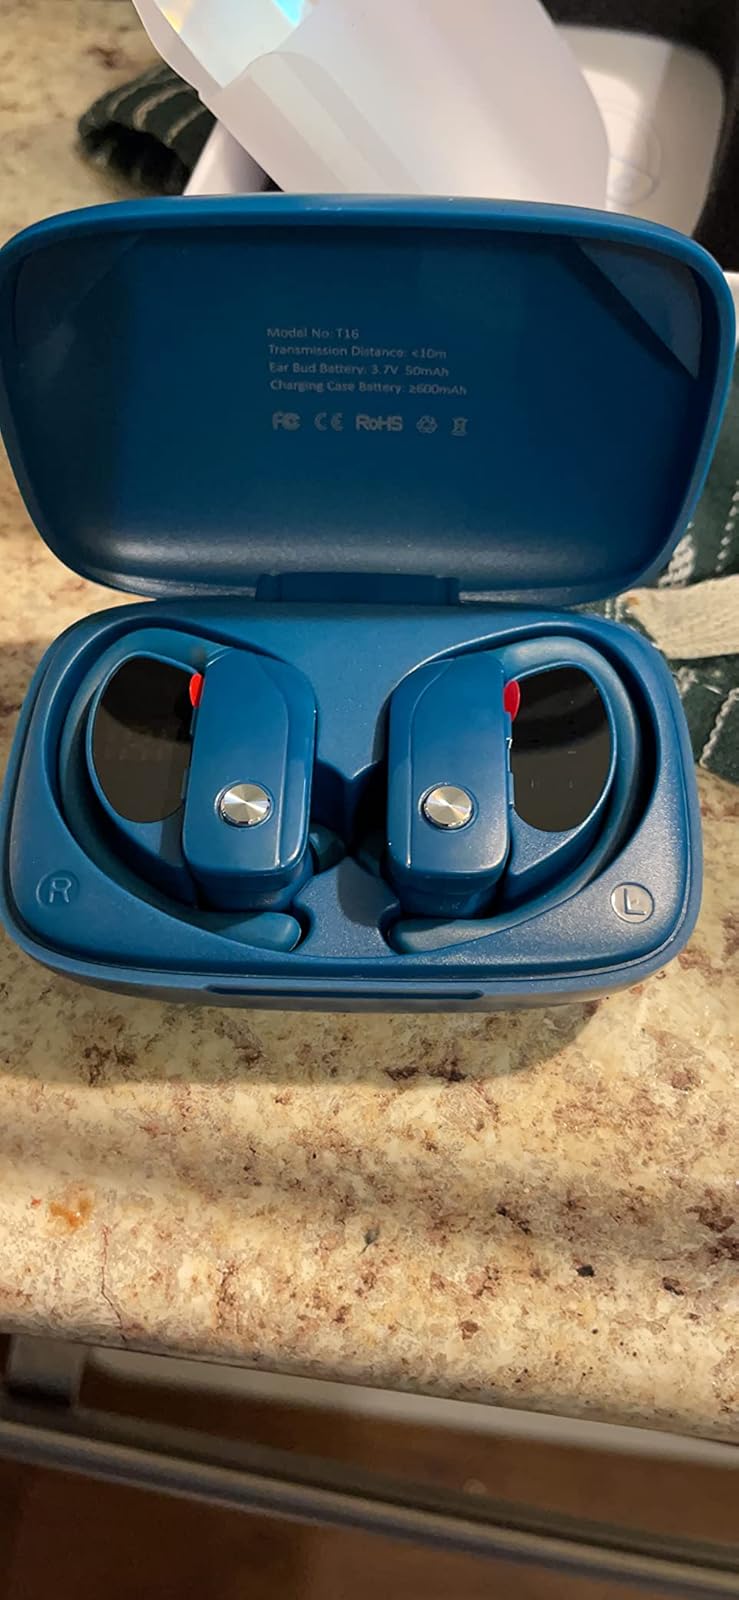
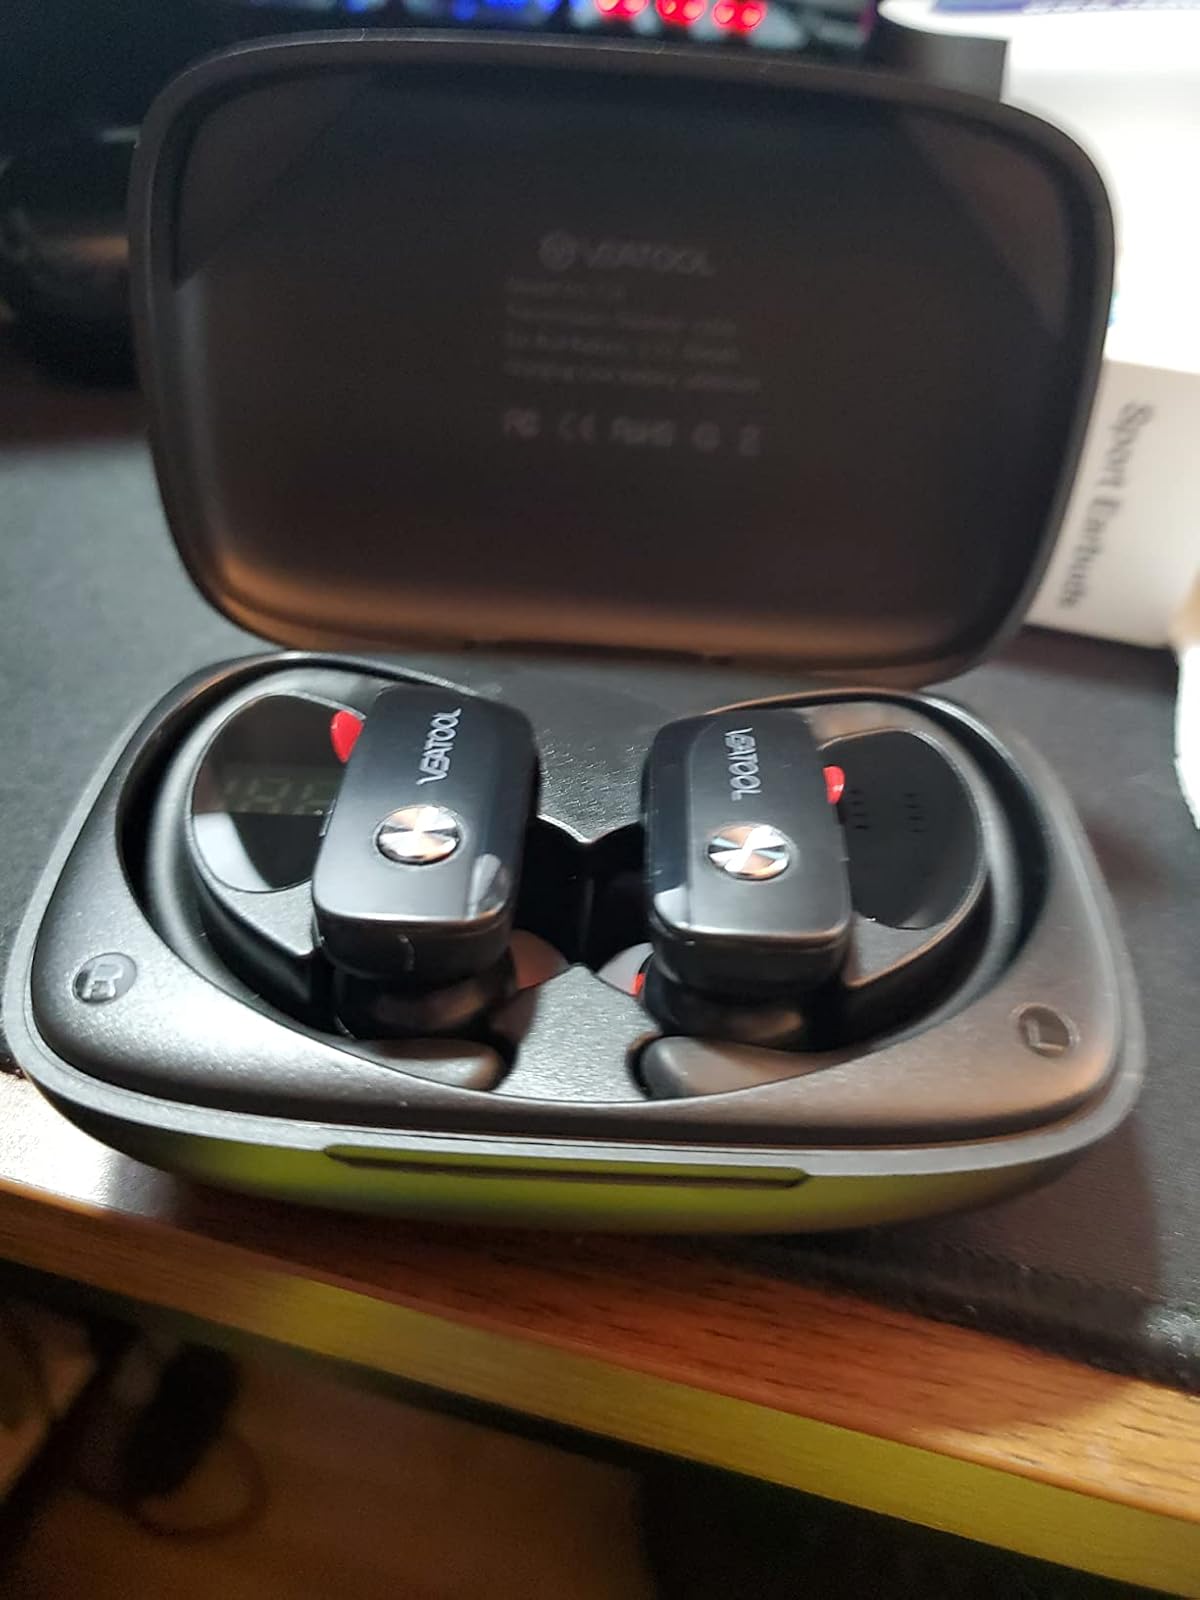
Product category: earbuds
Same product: no